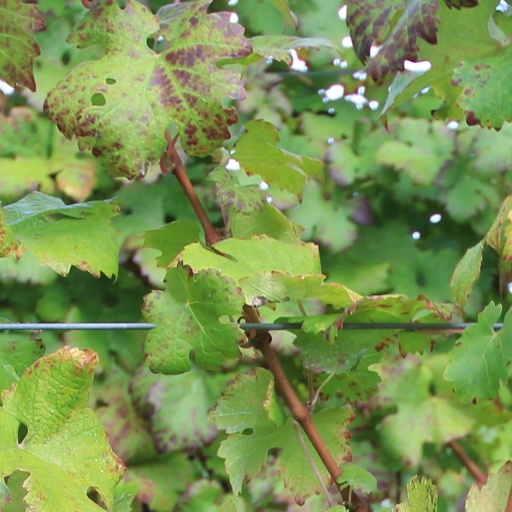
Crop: grape